Unification of Italy

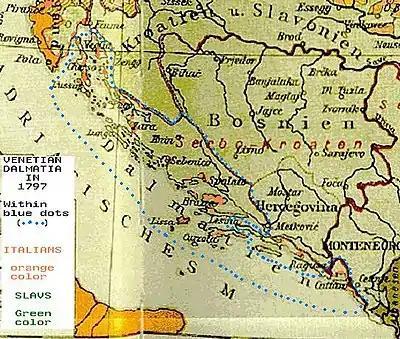
Austrian linguistic map from 1896. In green the areas where Slavs were the majority of the population, in orange the areas where Istrian Italians and Dalmatian Italians were the majority of the population. The boundaries of Venetian Dalmatia in 1797 are delimited with blue dots.

Initially the Italian government had offered to let the pope keep the Leonine City under the Law of Guarantees, but the pope rejected the offer because acceptance would have been an implied endorsement of the legitimacy of the Italian kingdom's rule over his former domain. Pius IX declared himself a prisoner in the Vatican, although he was not actually restrained from coming and going. Rather, being deposed and stripped of much of his former power also removed a measure of personal protection—if he had walked the streets of Rome, he might have been in danger from political opponents who had formerly kept their views private. Officially, the capital was not moved from Florence to Rome until July 1871.